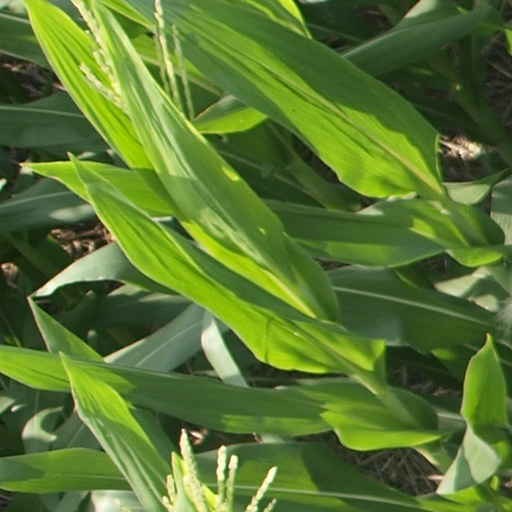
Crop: maize; corn